Bel Air (Minnieville, Virginia)

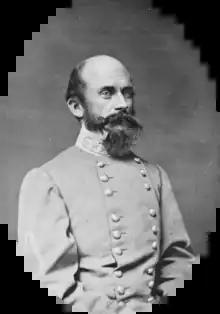
Confederate General Richard S. Ewell (1817–1872), who succeeded Stonewall Jackson in command, was the grandson of Jesse Ewell, whose silver-hilted rapier he wore into battle.

Over the next twenty years, Charlotte continued to borrow from Weems, and by January 1812, these loans amounted to $2300. Charlotte then gave Weems a mortgage on the estate to cover the debt. Four months later she was compelled to borrow $1,000 more from him to avoid a forced sale of the estate. Charlotte Ewell died in 1823, and in August of the following year, Bel Air, which at the time had 700 acres, was sold at public auction to Weems for $2212 (~$ in ). Weems was a Freemason and member of Lodge No. 50 in Dumfries. On May 23, 1825, Weems died during a book-selling trip in Beaufort, South Carolina, and the following winter his remains were brought to Dumfries by boat and buried at a corner of the Ewell family cemetery at Bel Air. Fanny was buried by his side 18 years later.